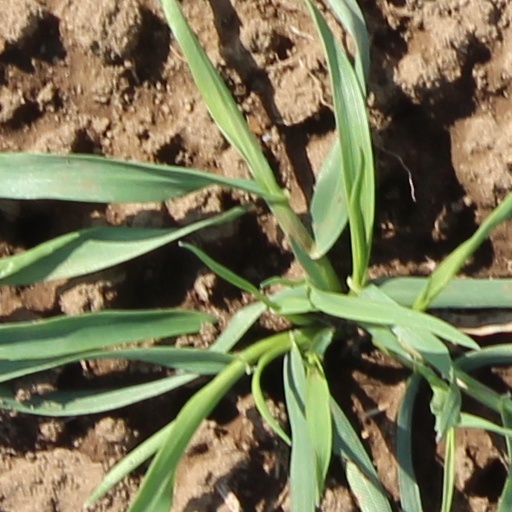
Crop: wheat